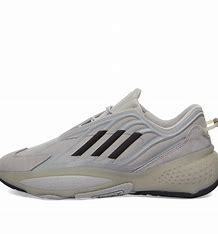
Brand: Adidas
Model: Ozrah